History of Isan

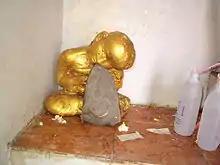
Figure in northeast corner of victory monument in Yasothon facing Bangkok

In 1827, King Anouvong of Vientiane rebelled against Siam. After a successful attack on the stronghold of Korat, he was defeated and in Yasothon a memorial to the defeat was raised. The defeat of Anu's revolt was followed by forced migrations from defeated Lao kingdoms to Isan, further increasing the dominance of Lao culture in the region but weakening the mueang of the Lao. The governors of these new towns were semi-autonomous. They had right to rule, to tax their own subject, part of which might be transferred to Bangkok periodically. If time of war, these local rulers had a duty to send troops to defend Siam.